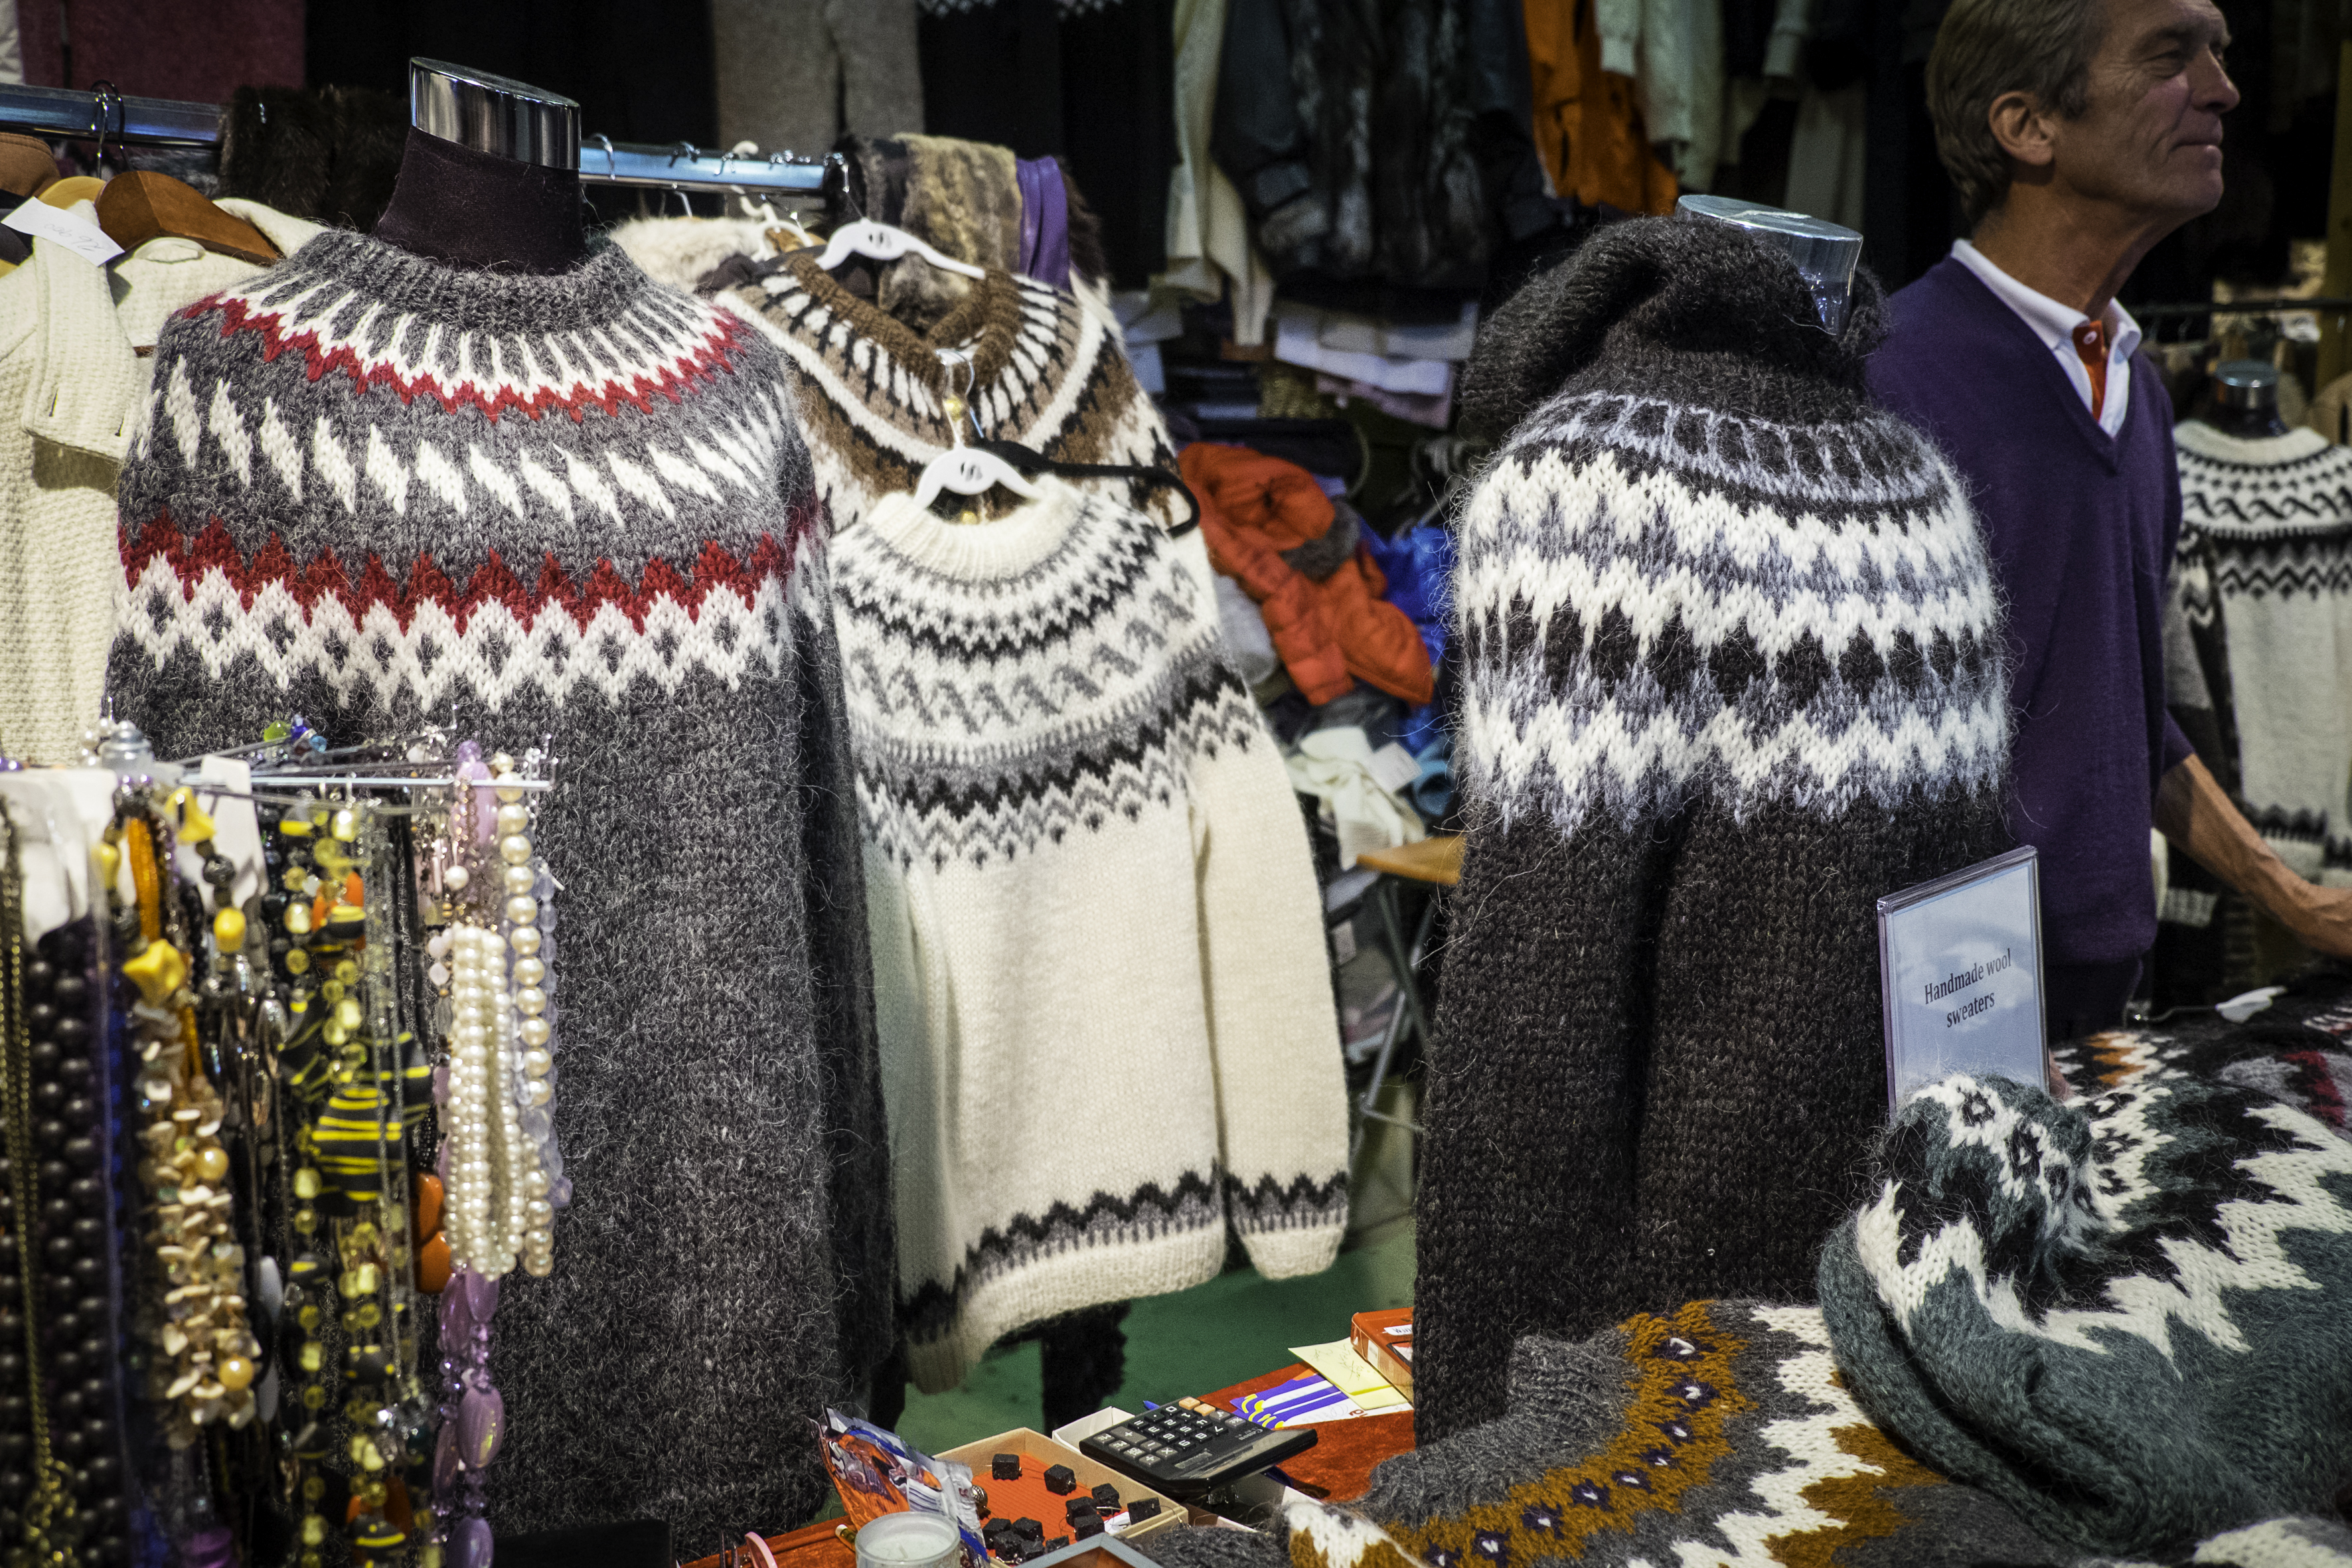
people, street, urban, travel, fujifilm, bazaar, market, iceland, clothing, public space, textile, art, festival, is, fuji, tradition, fair, fujixt1, reykjavik, fujix